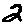
Label: 2